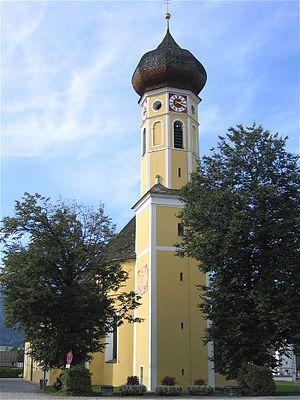
Fischbachau est une commune allemande située dans l'Arrondissement de Miesbach en Bavière.